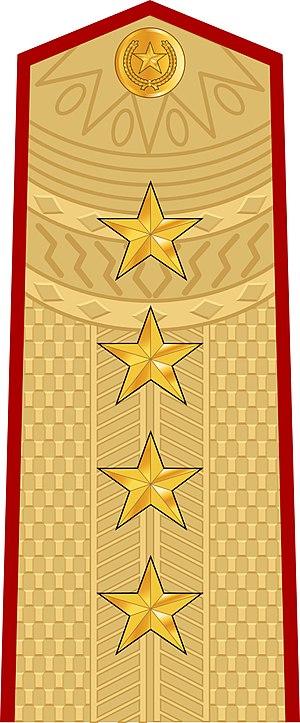
Võ Nguyên Giáp, né le 25 août 1911 à An Xá et mort le 4 octobre 2013 à Hanoï, à l'âge de 102 ans, est un général et homme politique vietnamien. Chef de l'Armée populaire vietnamienne pendant la guerre d'Indochine et ministre de la défense du Nord Viêt Nam durant la guerre du Viêt Nam, il est le seul général ayant vaincu à la fois l'armée française et l'armée américaine au cours de sa vie.